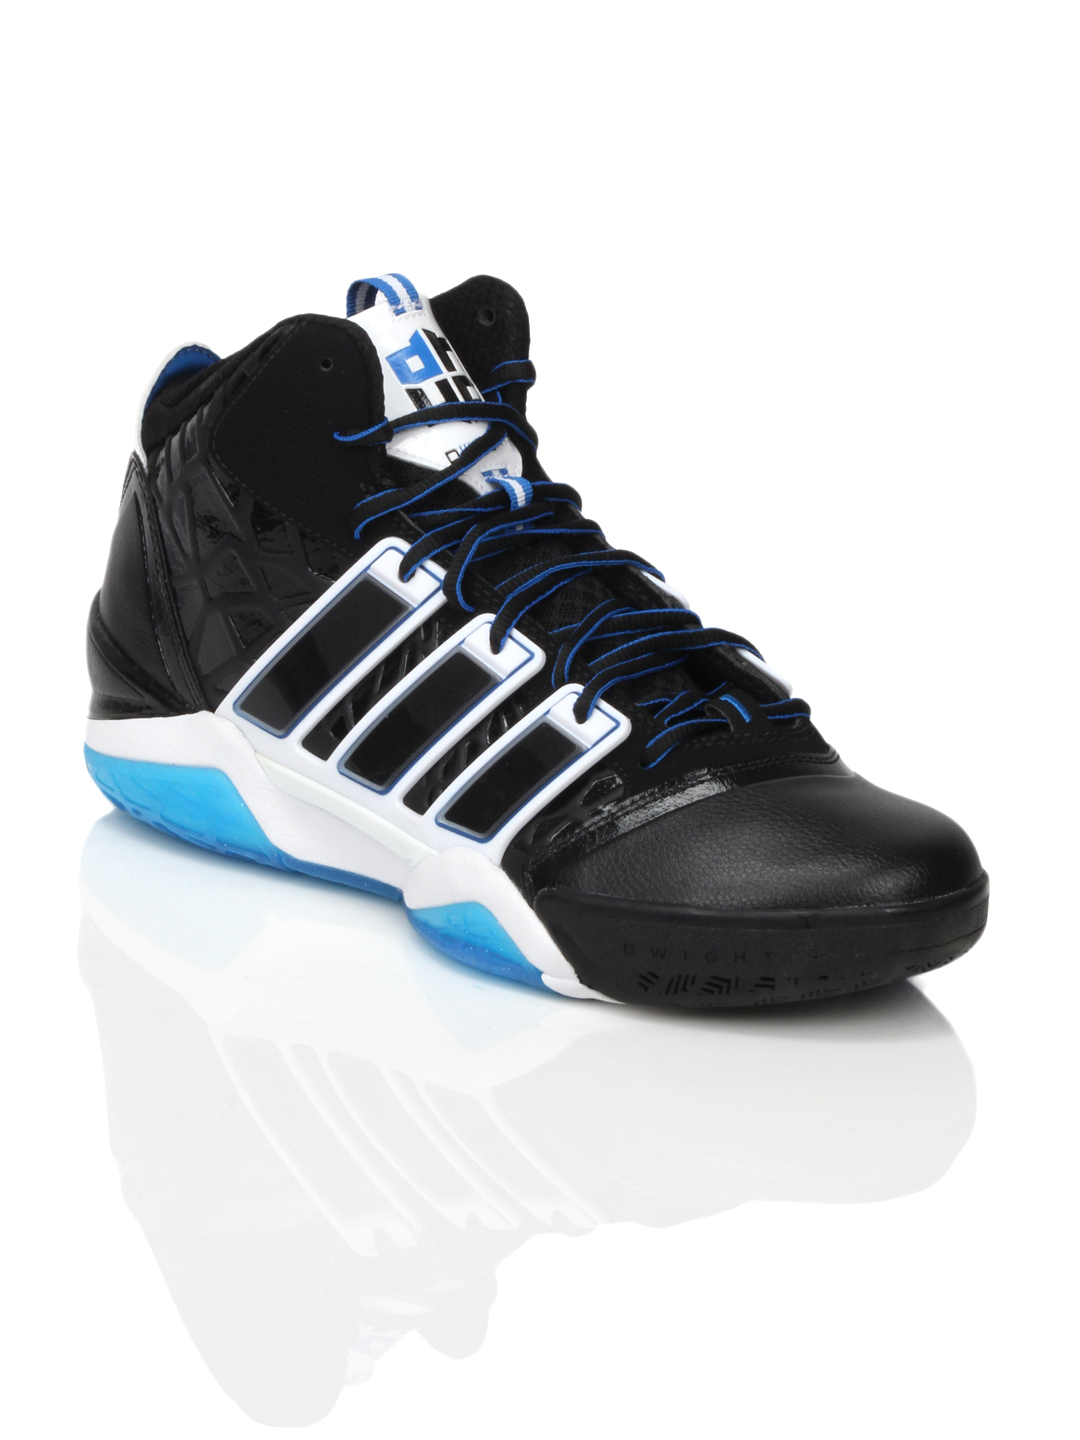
ADIDAS Men Power Howard Black Sports Shoes
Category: Footwear / Shoes / Sports Shoes
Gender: Men
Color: Black
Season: Summer 2012
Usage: Sports